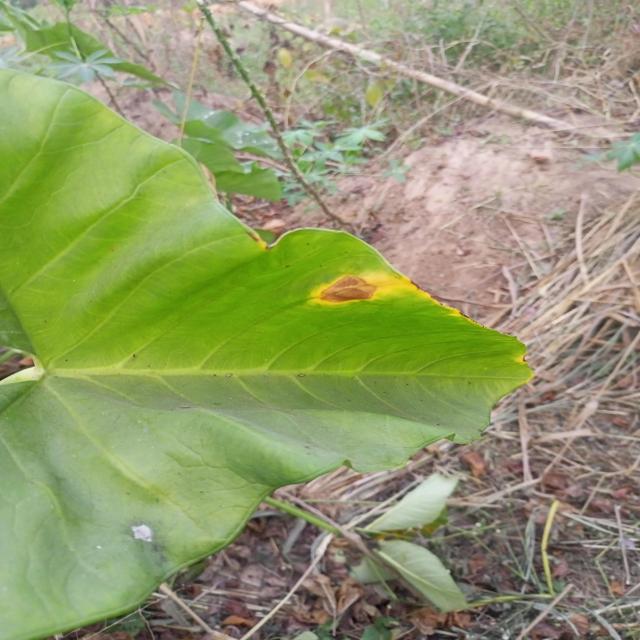
Label: Mid_Blight